Orthenches chlorocoma

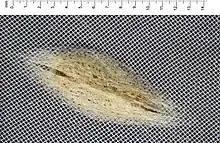
"O. chlorocoma" cocoon

This species is endemic to New Zealand and has been observed in the North and South Islands. It has been collected at such locations as Auckland, Mount Taranaki, French Pass, Gore Bay, Waiho Gorge and Christchurch.